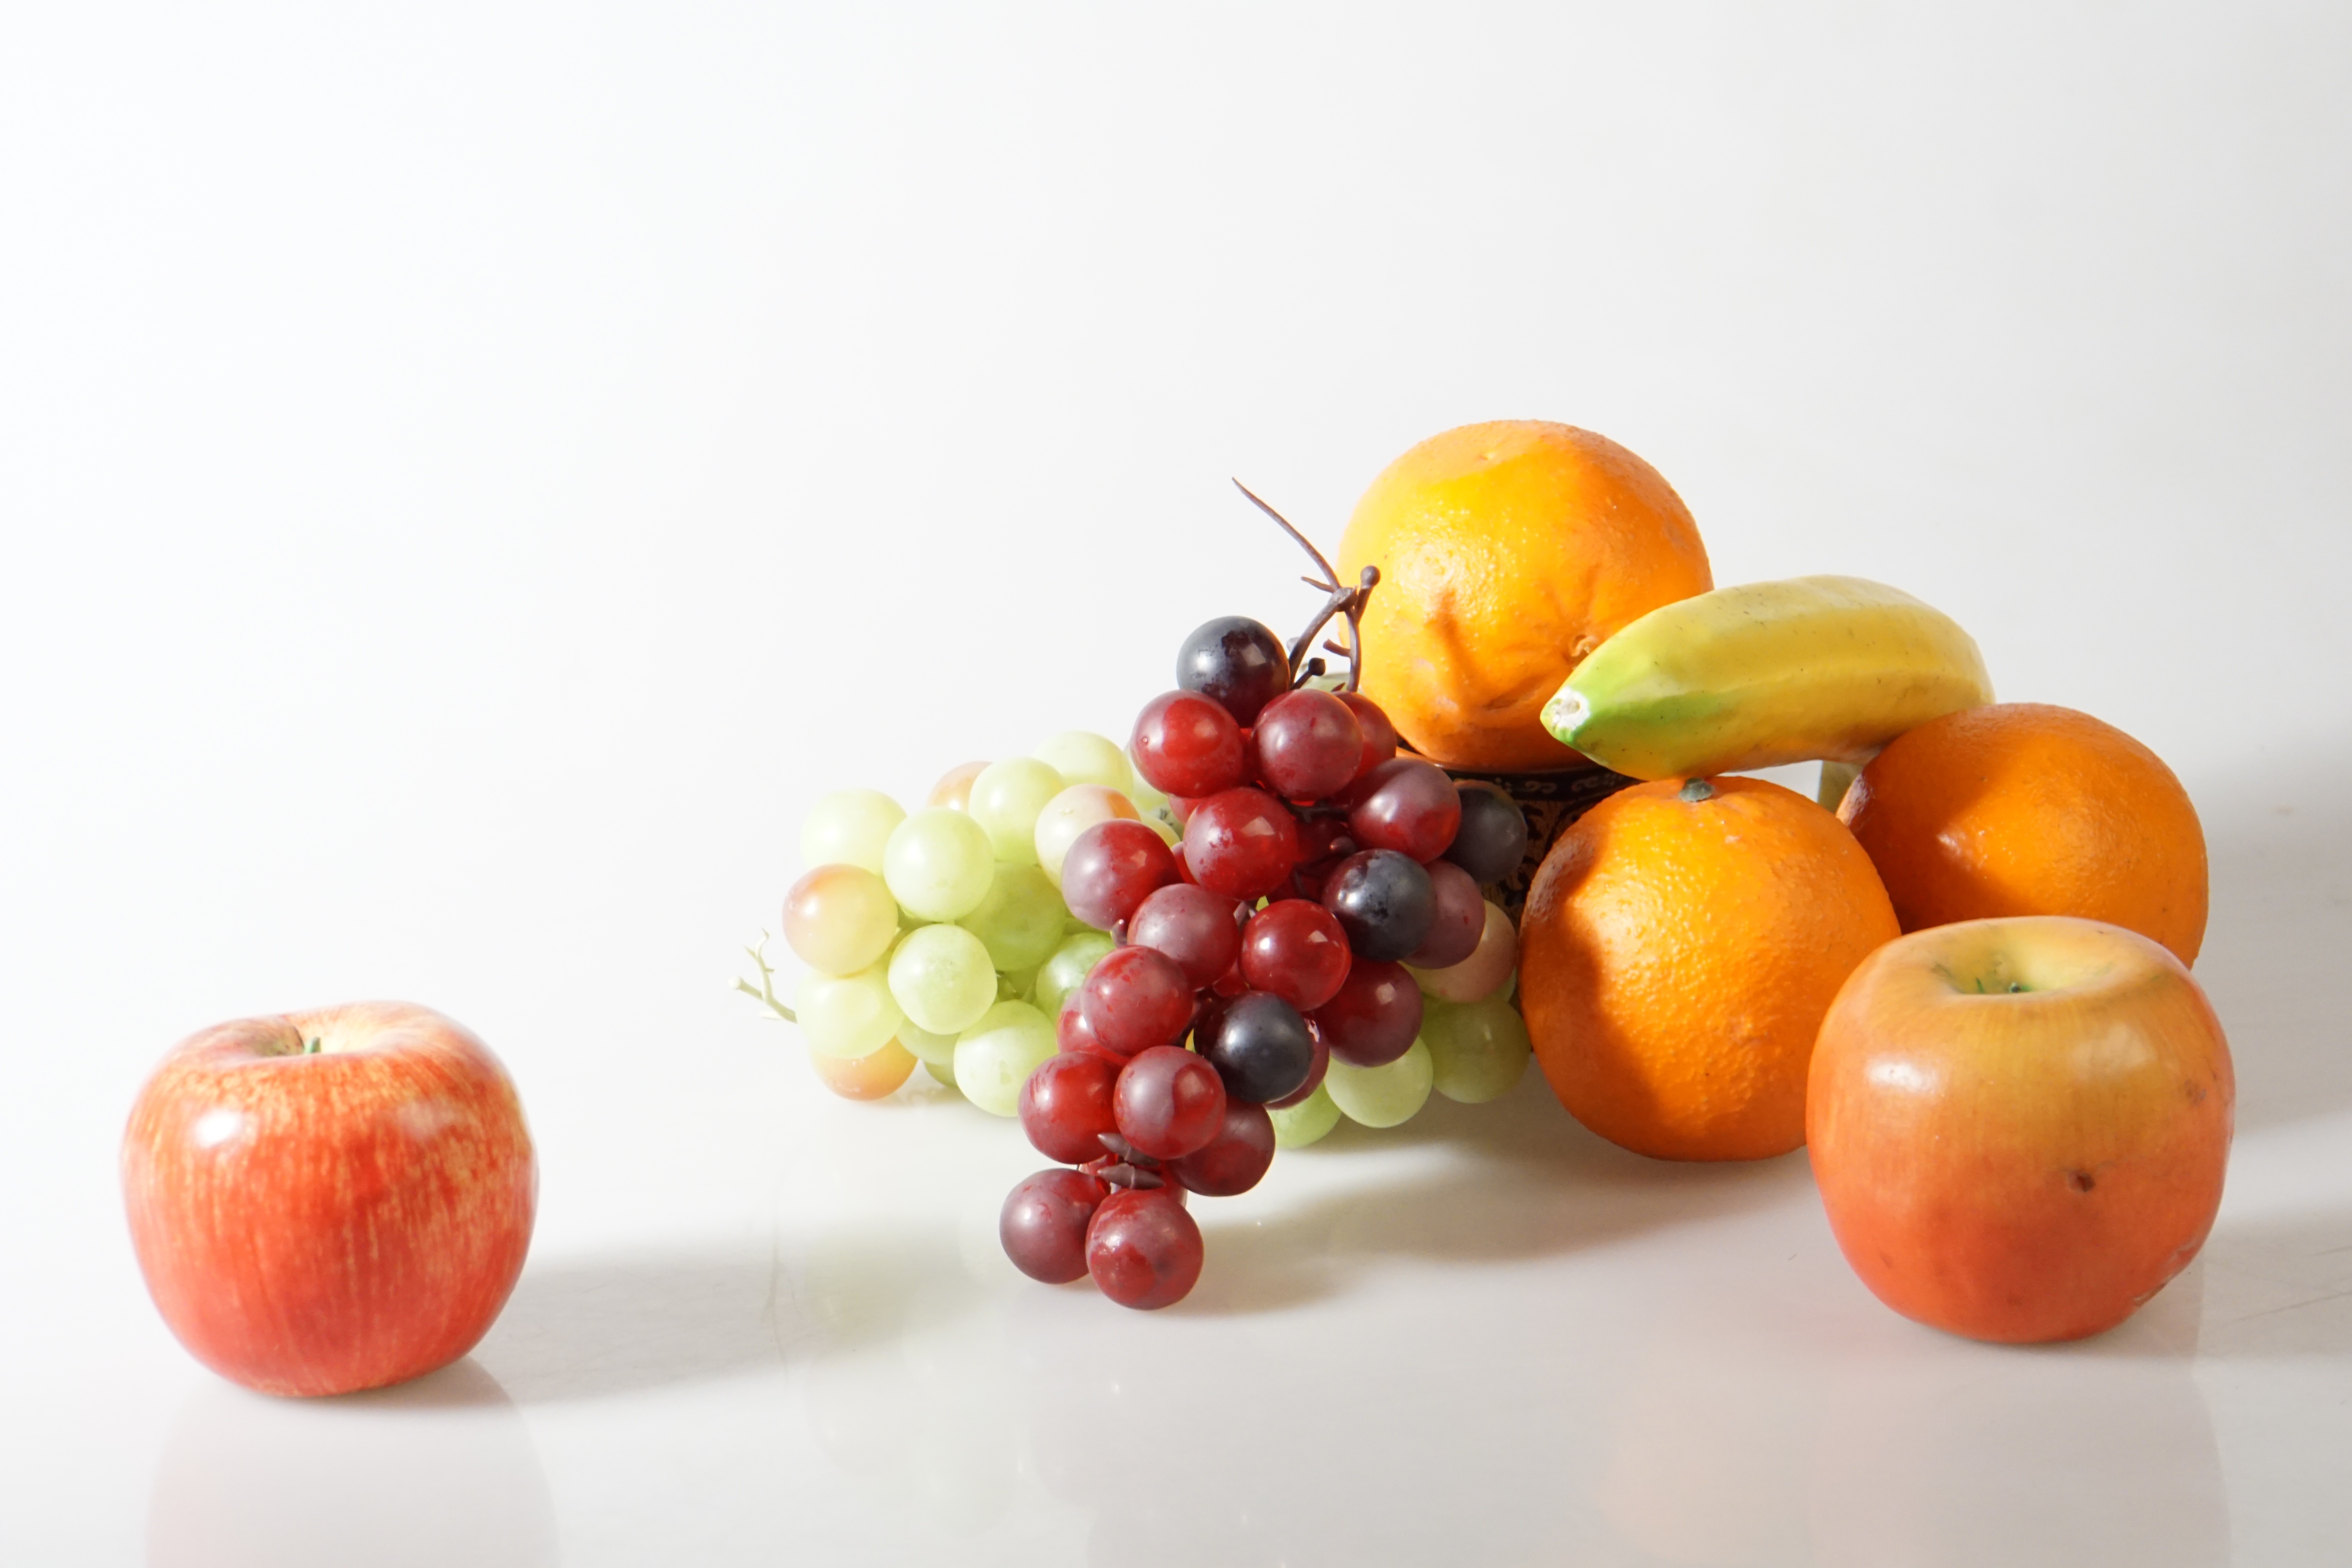
plant, photography, fruit, food, produce, still life, painting, flowering plant, still life photography, land plant